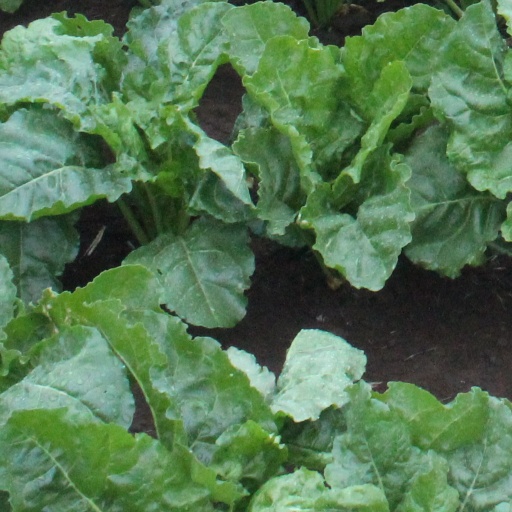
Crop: sugar beet